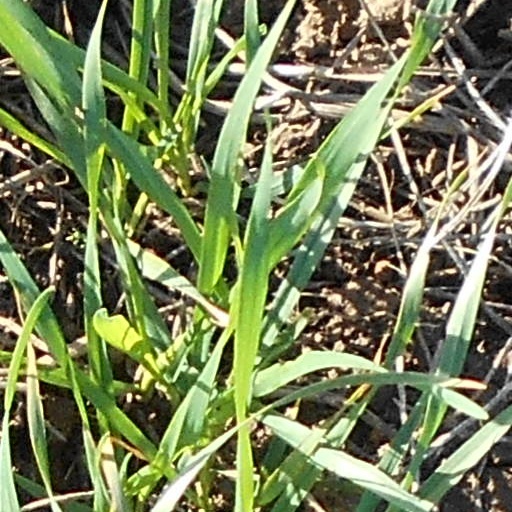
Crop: wheat